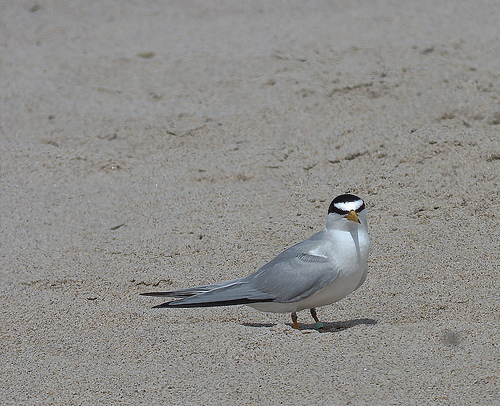
a grey bird with a white breast and a black crown and cheek patch.
this bird has a yellow bill, a white crown, and a white throat.
this is a medium sized white and silver bird with a black head and orange beak.
this is a grey bird with a black crown and white breast.
a bird with white superciliary, slender pointed yellow bill, white breast, black crown, and gray wings.
this bird is white with grey and has a very short beak.
a medium sized gray bird, with a white belly and an orange, sharp beak.
small to medium sized grey white and black bird with medium length orange tarsus and a medium length orange beak.
this bird has a black crown, grey primaries, and a white belly.
this bird is grey with white and has a very short beak.
Species: Least Tern